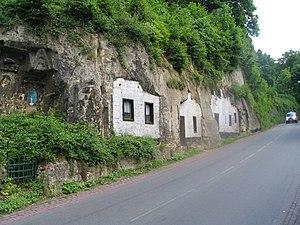
Geulhem est un hameau néerlandais dans la commune de Fauquemont-sur-Gueule, dans la province du Limbourg néerlandais.